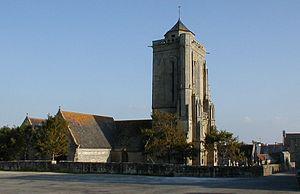
Saint Tujan ou saint Tugen est un saint breton semi-légendaire de l'Armorique, ayant vécu au Vᵉ siècle.
Primelin [pʁimlɛ̃] est une commune française du Cap Sizun, dans le département du Finistère, en région Bretagne.
Saint-Tugen est une ancienne trève de la commune de Primelin. Elle doit son nom à saint Tujan qui, au VIᵉ siècle, a construit son ermitage à l'emplacement de l'actuelle chapelle Saint-Tugen. La première mention d'une chapelle en ce lieu date de 1118.